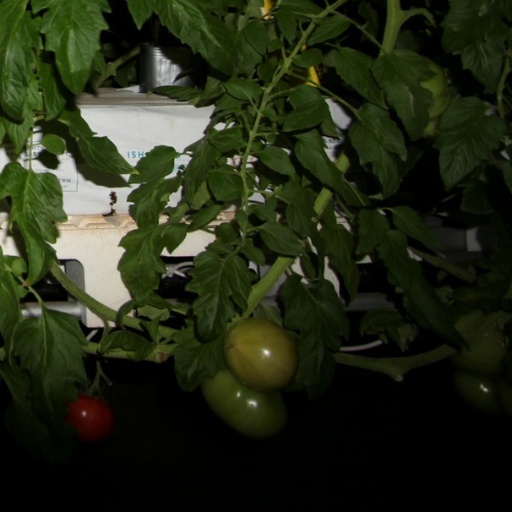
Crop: tomato